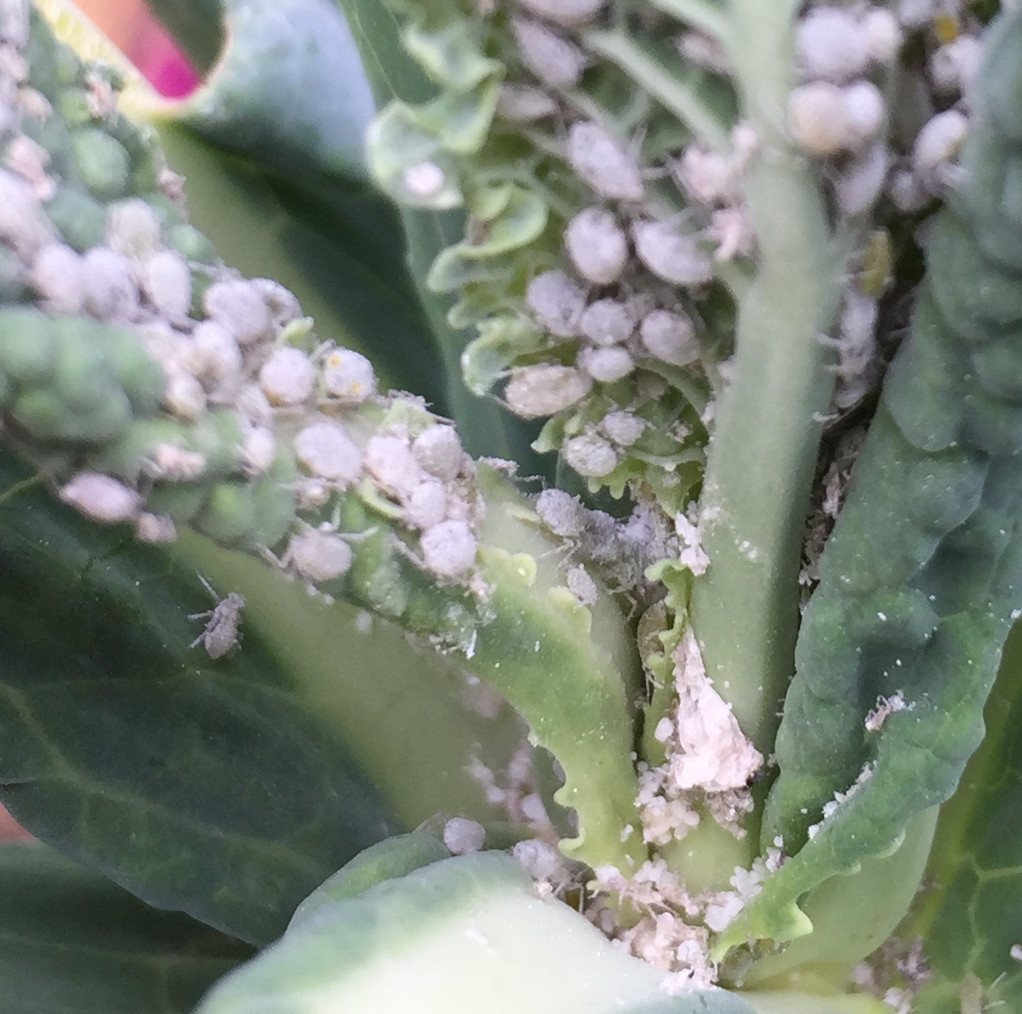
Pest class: cabbage_aphid